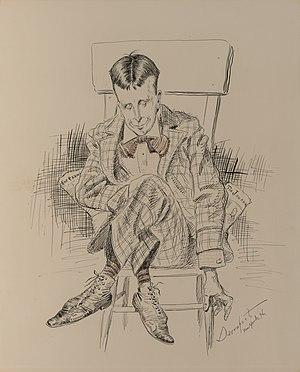
Homer Calvin Davenport est un caricaturiste, écrivain et éleveur de chevaux américain, né le 8 mars 1867 à Silverton et mort le 2 mai 1912 à New York.